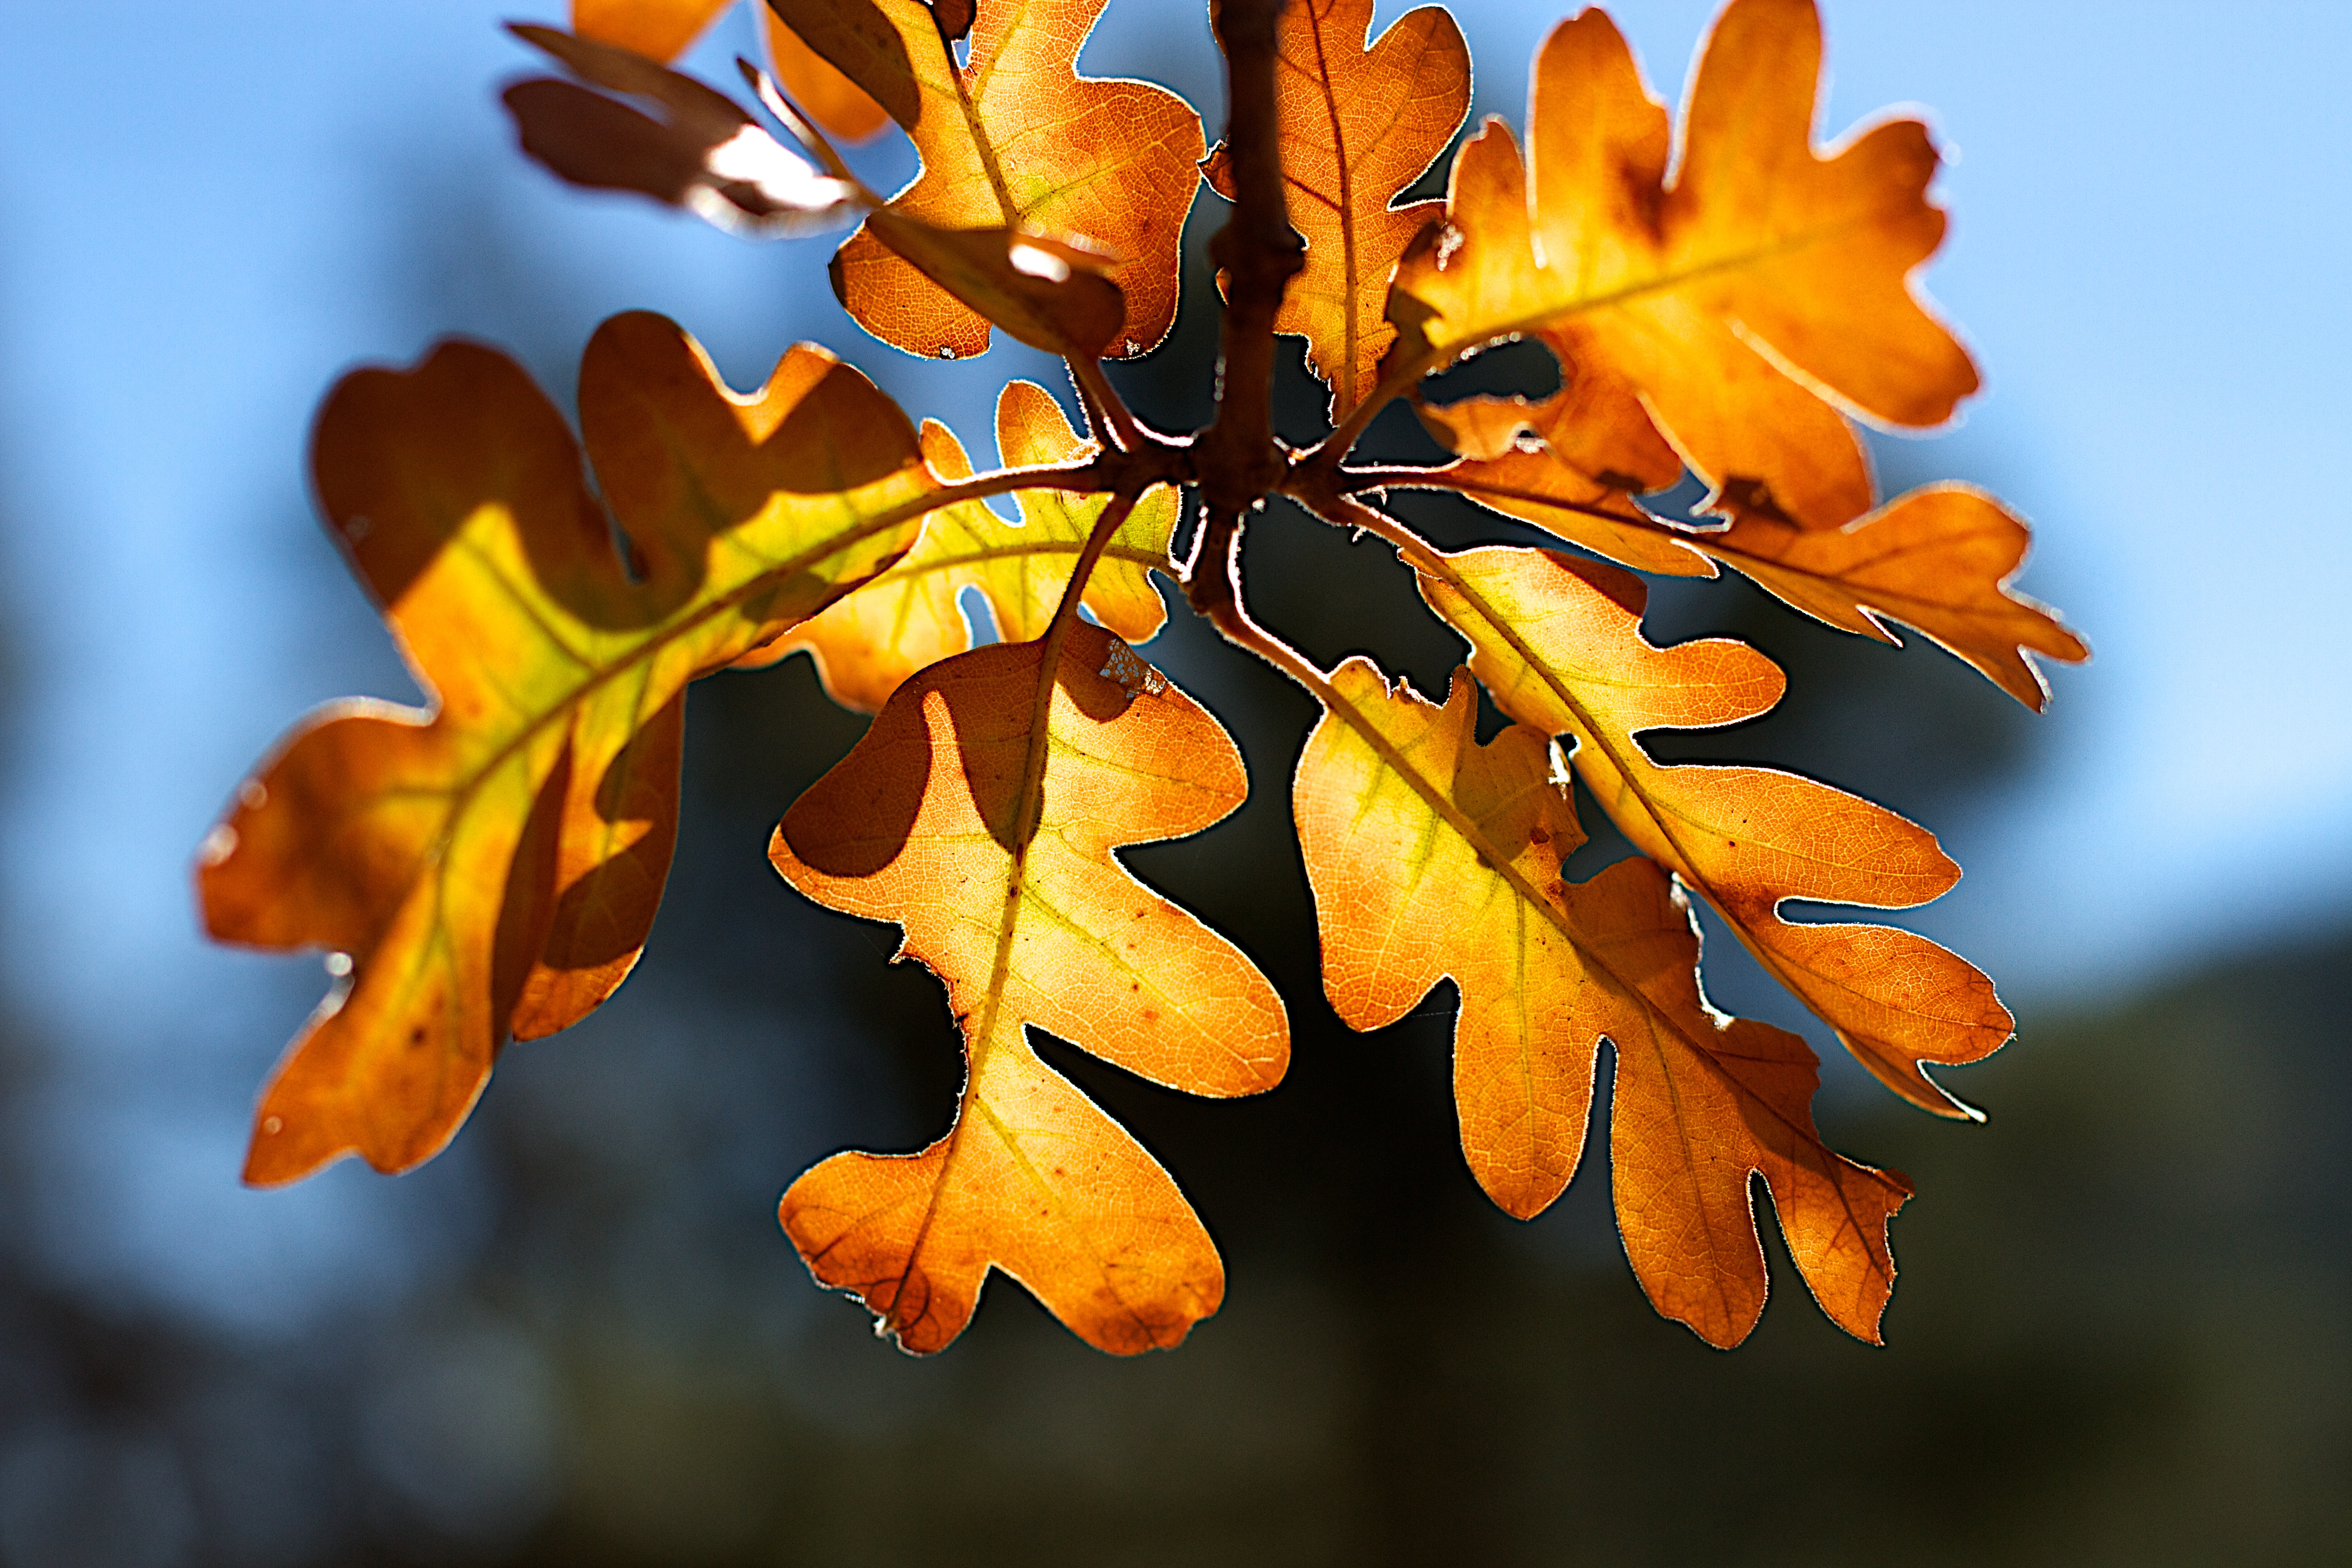
tree, nature, branch, blossom, plant, sunlight, leaf, flower, produce, autumn, botany, yellow, flora, season, close up, shrub, deciduous, macro photography, flowering plant, maidenhair tree, plant stem, woody plant, land plant